Pakenham line

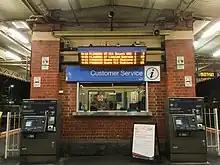
Customer service centre at the former platforms 1 and 2 at Oakleigh railway station

Since the mid to late 20th century, the Pakenham line has used a fixed block three position signalling system designed for lower frequencies and less services. However, the ageing system had undermined reliability due to the presence of system faults and limited frequencies, requiring the Pakenham, Cranbourne, and Sunbury lines to upgrade their signalling system. Since 2021, high-capacity signalling (HCS) has been rolling out on the Pakenham, Cranbourne, and Sunbury lines, allowing trains to safely run closer together and run more frequently. The new system is being delivered by CPB Contractors and Bombardier Transportation under the Rail Systems Alliance. These works valued at $1 billion includes the roll-out of of HCS and communications systems on the aforementioned lines, allowing an increase in reliability and frequency. The line will be equipped with Bombardier’s CityFlo 650 communications-based train control system, that will enable operation at 2–3 minute headways.